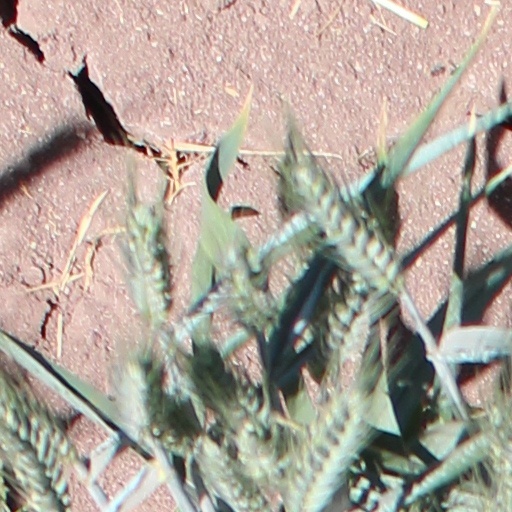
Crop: wheat